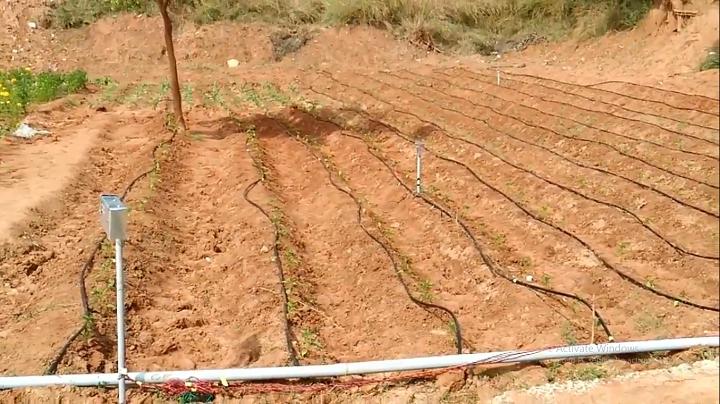
Shamba ndogo linaonyesha udongo wenye rangi ya kahawia na mimea michanga iliopandwa kwa safu. Mfumo wa umwagiliaji wa matone unaonekana ukiendeshwa, ukipeleka maji, moja kwa moja kwenye mimea. Mbinu hii inasaidia kuokoa maji.